DOD Electronics

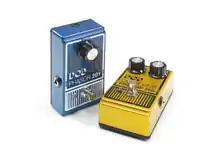
Photograph of the new 2013 DOD Pedals

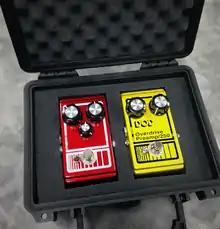
Photo of DOD prototypes shown at the 2011 NAMM Show

DOD stands for the initials of David Oreste DiFrancesco, who founded the company in 1974 with business partner and musician John Johnson. David was the original engineer who, with his business partner John, later sold the company to Harman International in 1990-'91. David now runs a company called Rolls Corporation.